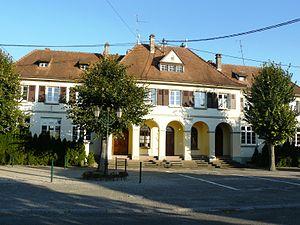
Mairie-école de Saassenheim
Saasenheim est une commune française située dans le département du Bas-Rhin, en région Grand Est.